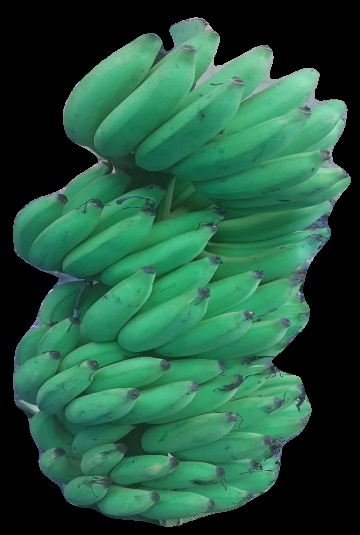
Variety: elakki-bale
Grade: grade2